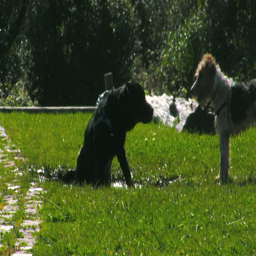
dogs playing on a water pond by the green grass